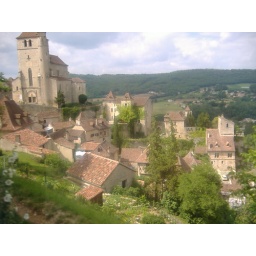
We went to a castle on the mountain in France